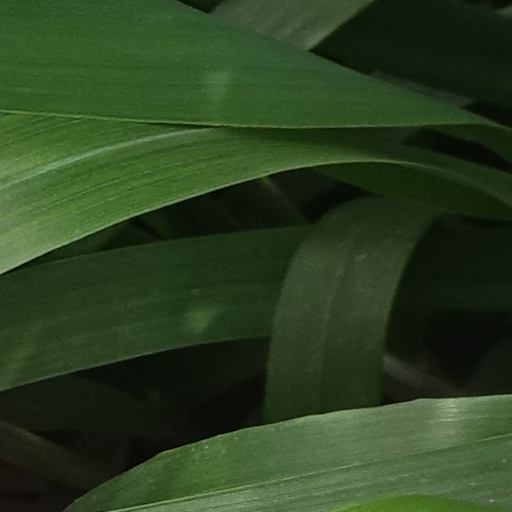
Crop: wheat